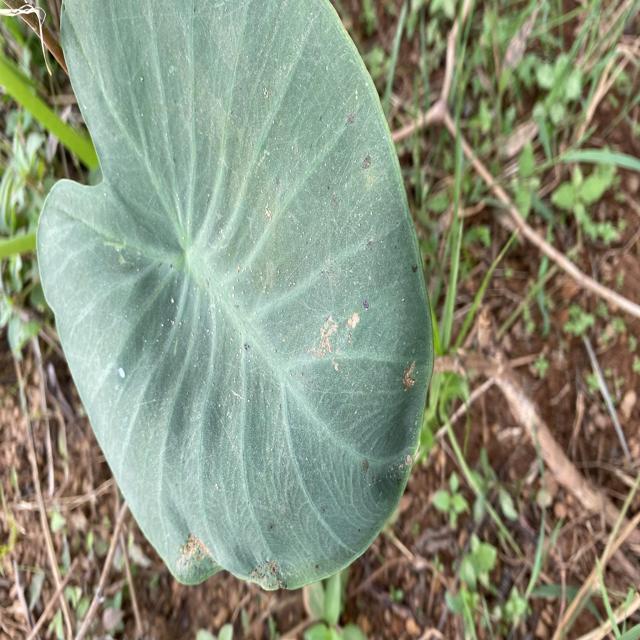
Label: Early_Blight